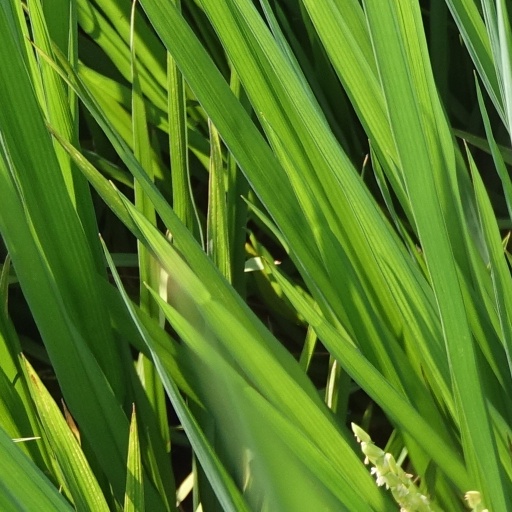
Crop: rice